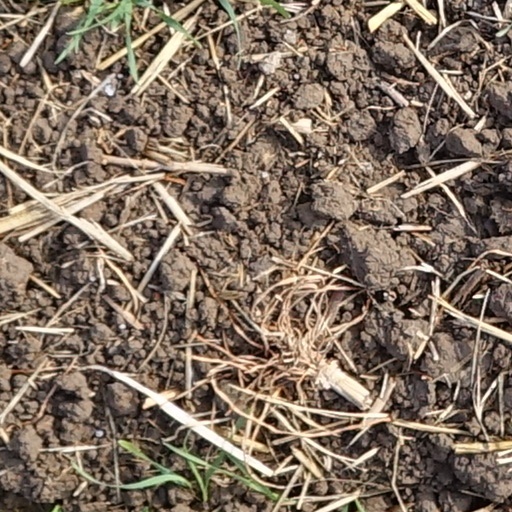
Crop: wheat